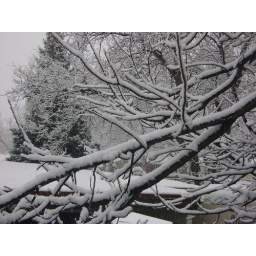
View outside my window Feb 5, 2011. NOT in black and white! Just super gloomy! YUK!